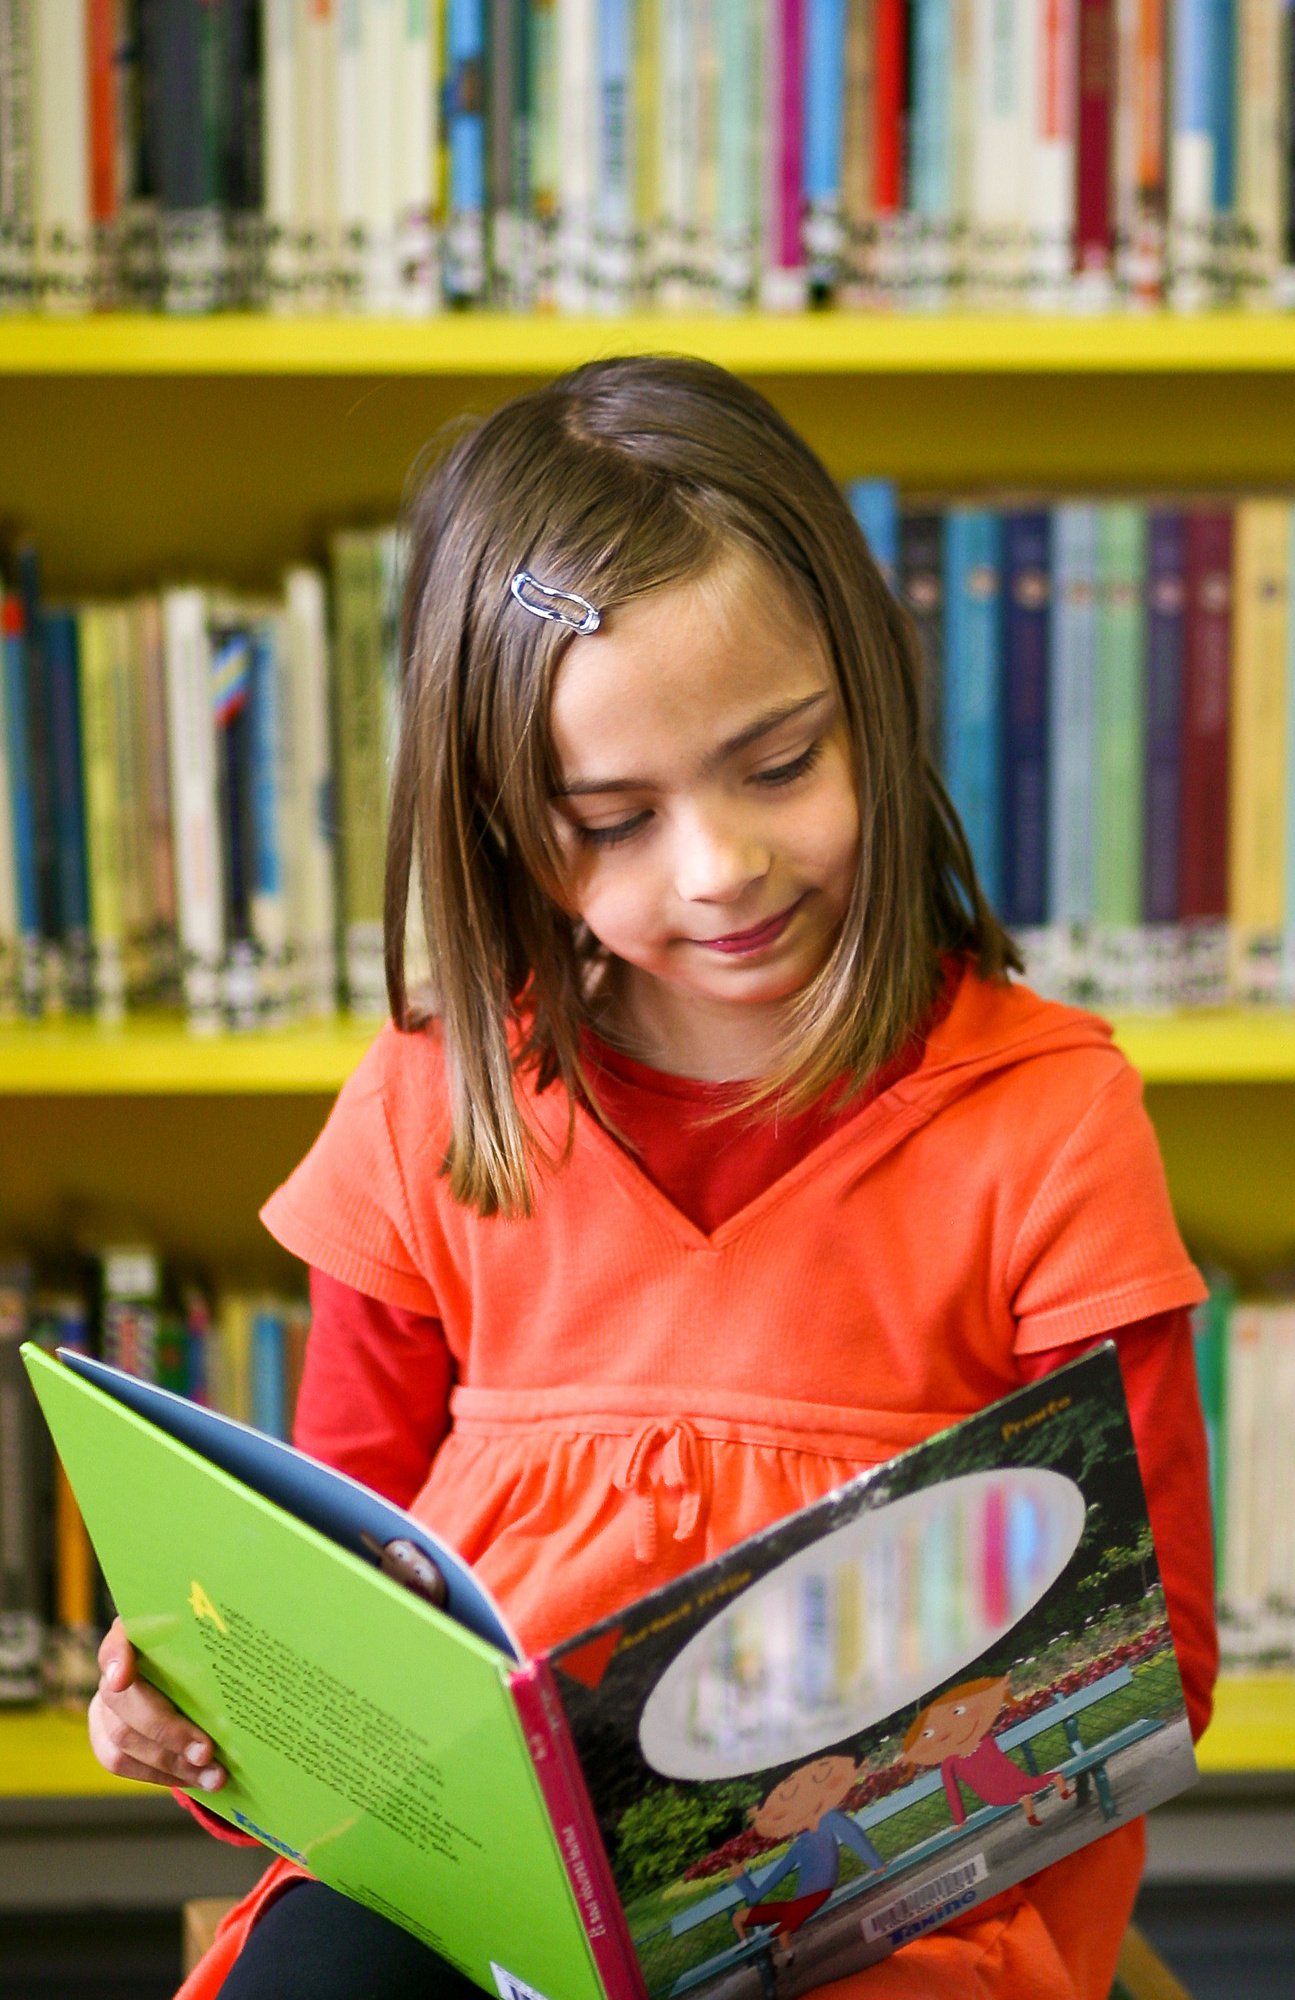
bookcase, books, kids, child, learning, reading, education, library, girl, private school, library science, student, smile, fun